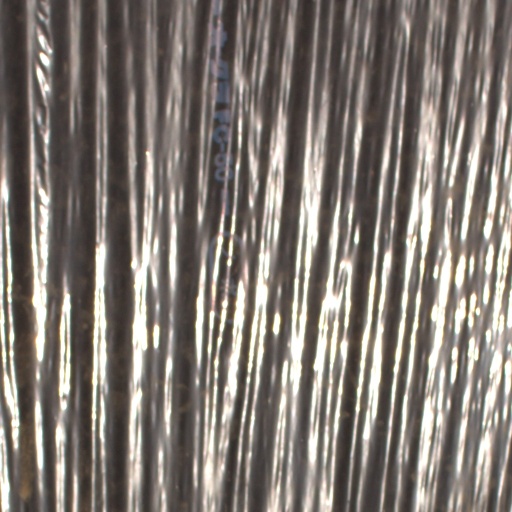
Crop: Jerusalem artichoke